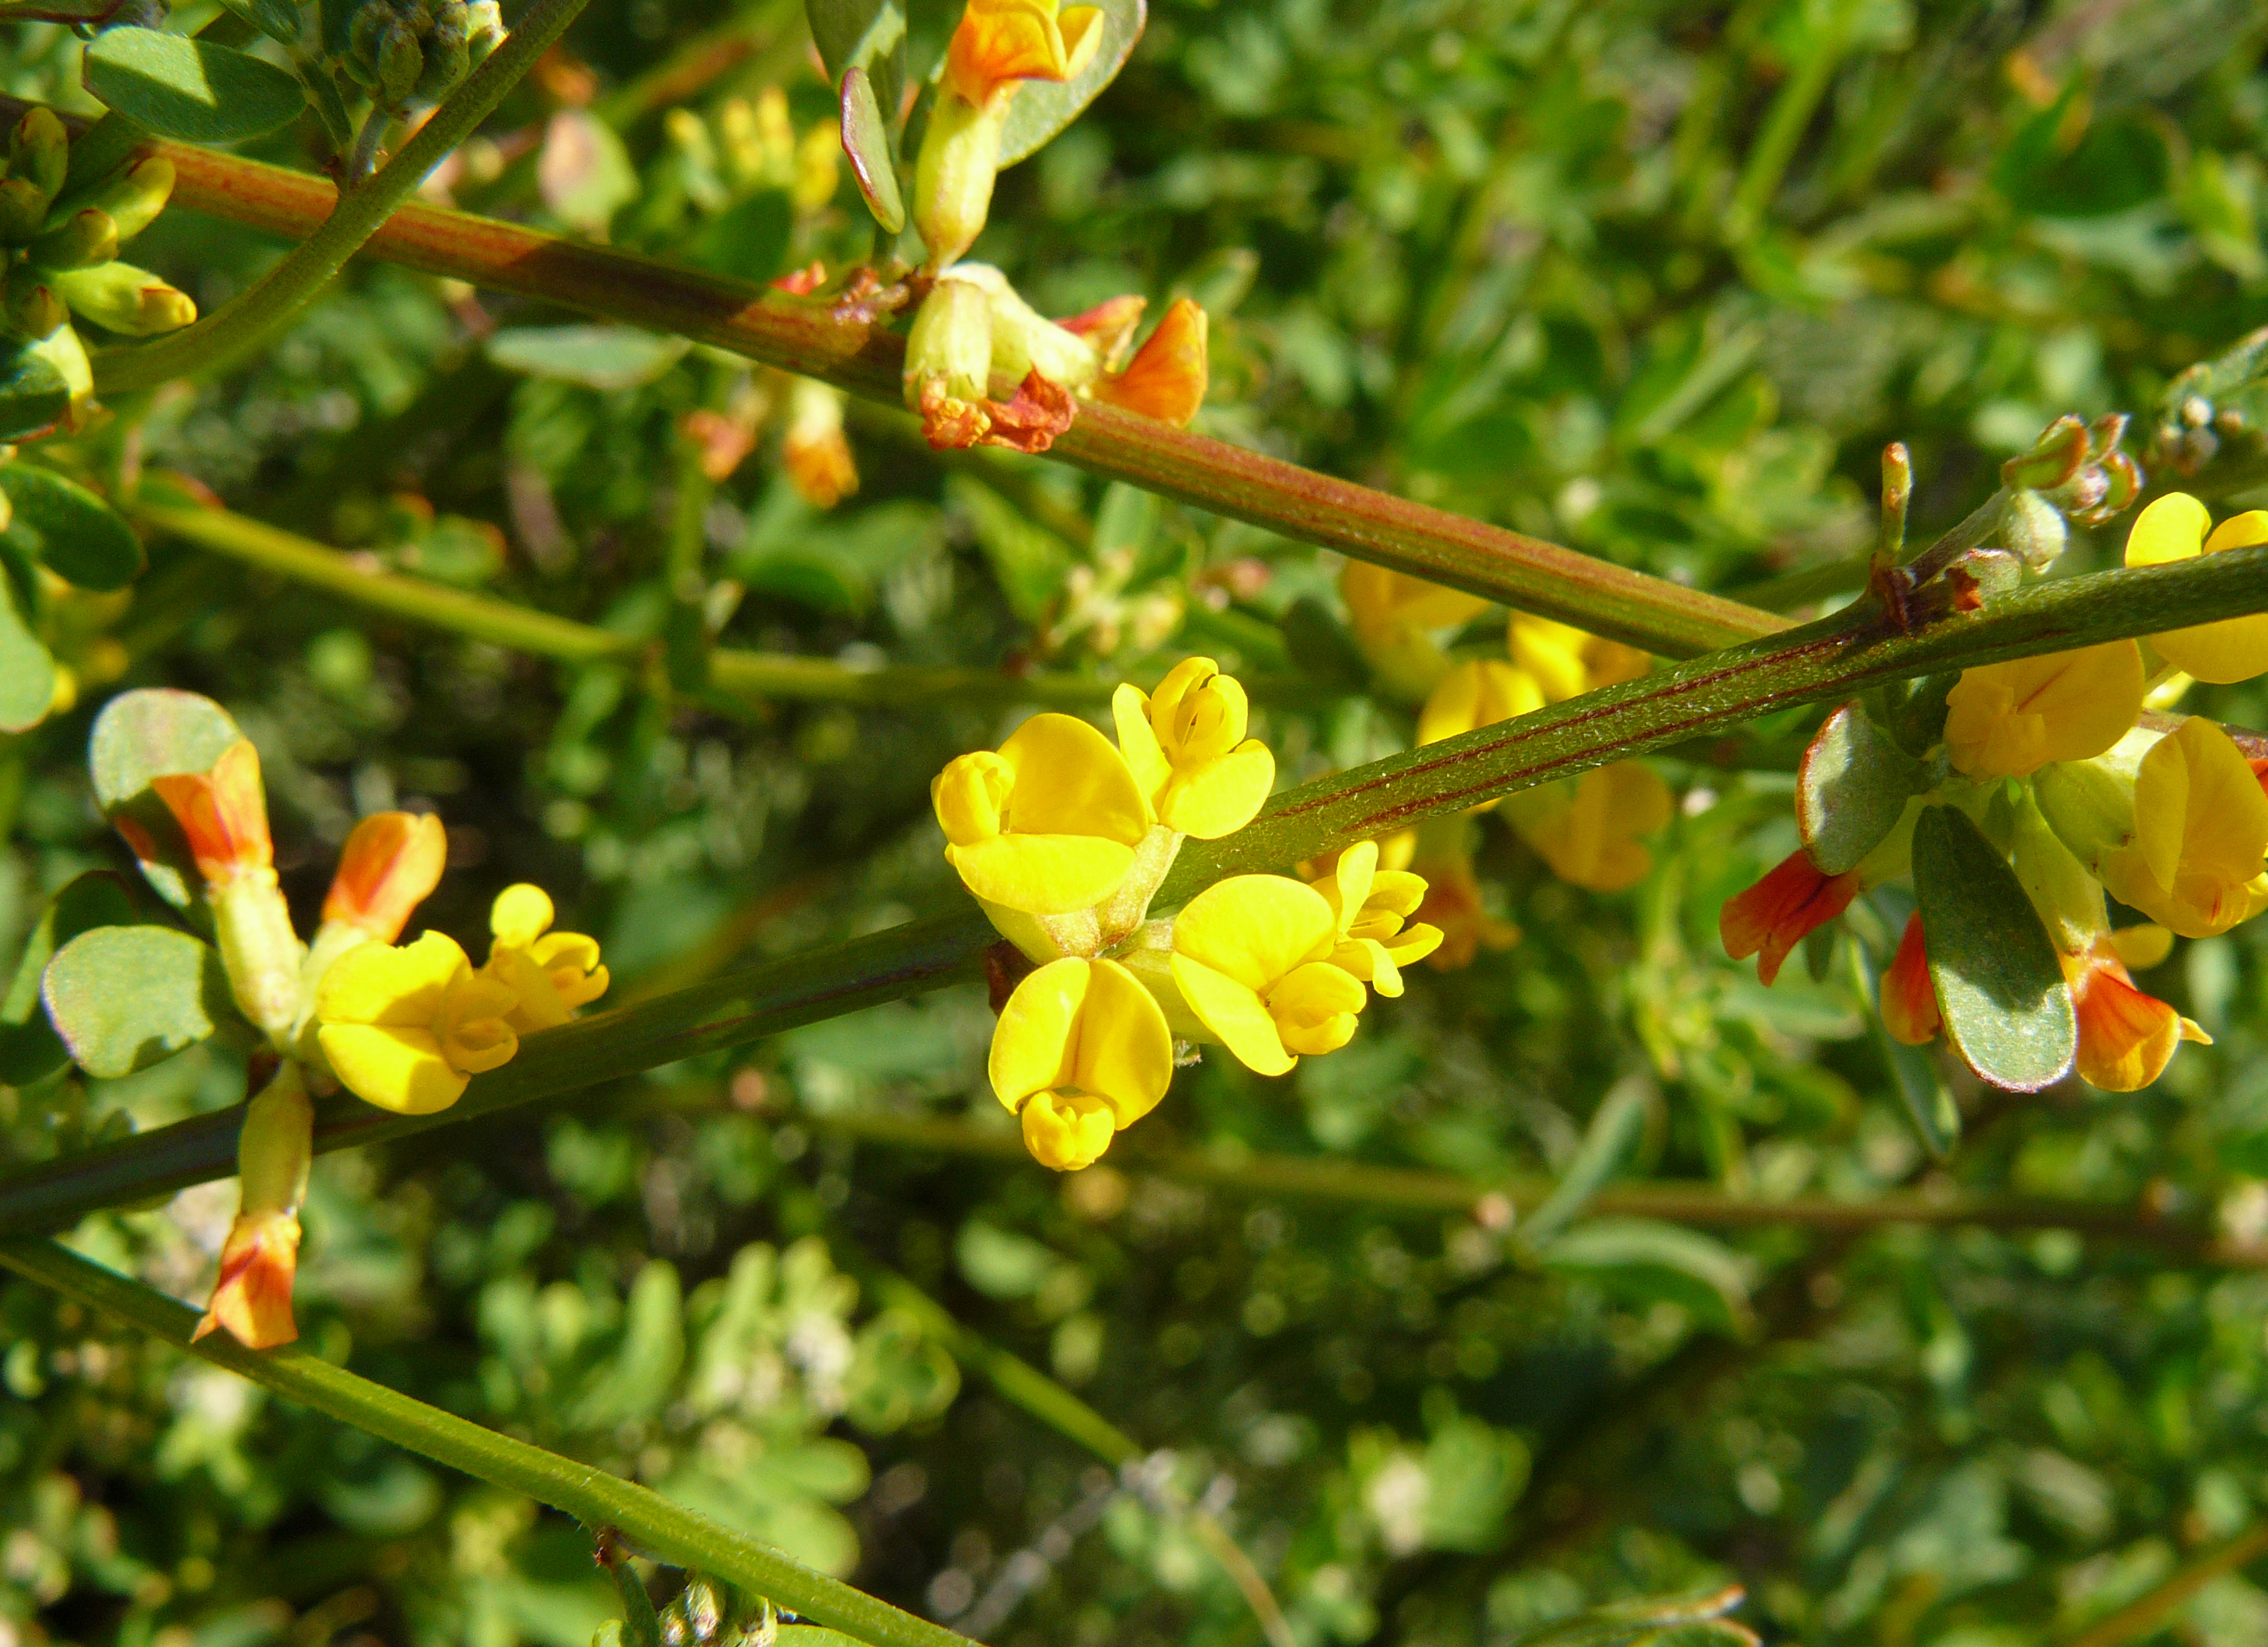
blossom, plant, fruit, flower, food, spring, produce, evergreen, botany, yellow, flora, wildflower, shrub, wildflowers, montanadeorostatepark, flowering plant, lotusscoparius, deerweed, land plant